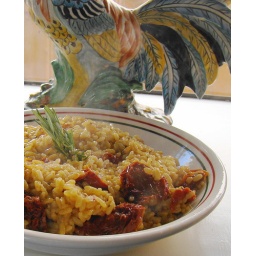
Three of my favorite things in my kitchen - the window box, the Italian rooster, and truffle oil in my risotto.